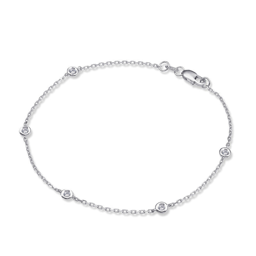
diamond by fictional object in sterling silver